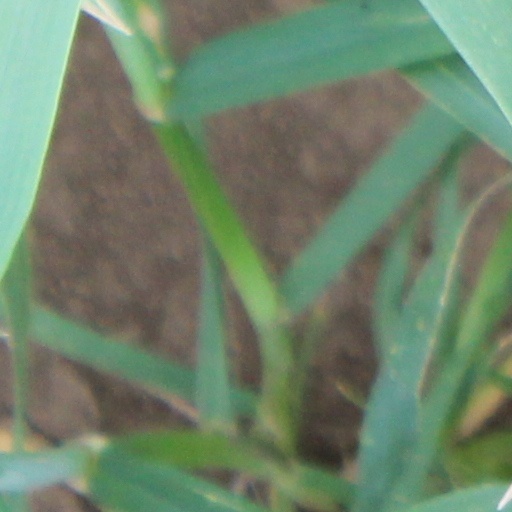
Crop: wheat